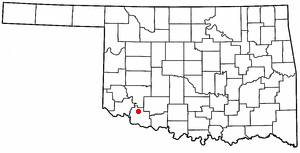
Manitou est une ville située dans le comté de Tillman, dans l’État de l'Oklahoma, aux États-Unis. Elle comptait 181 habitants lors du recensement de 2010. À noter qu’elle inclut l’ancienne ville de Siboney, absorbée le 28 janvier 1908.